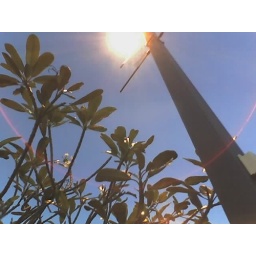
lamp post and plumeria tree in a parking lot... nice halo effect for a camera phone haha